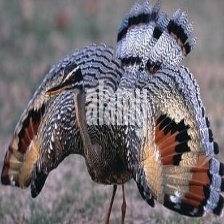
Species: SUNBITTERN
Scientific name:  EURYPYGA HELIAS